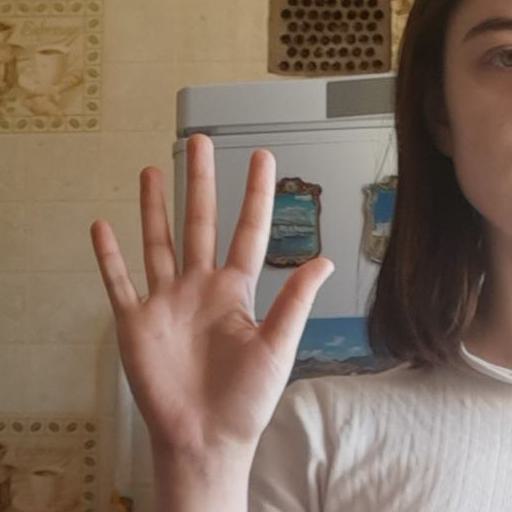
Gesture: palm